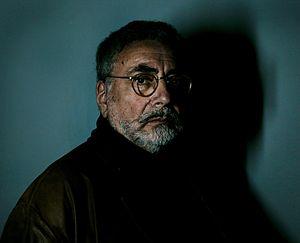
Agatha Christie est une collection de bande dessinée policière adaptée des œuvres de la romancière anglaise Agatha Christie. D'abord publiée chez les éditions Claude Lefrancq de 1995 à 1997, elle est éditée depuis 2002 chez Emmanuel Proust éditions.
François Rivière, né le 23 avril 1949 à Saintes, en Charente-Maritime, est un critique littéraire, éditeur, romancier, traducteur, biographe et auteur de plusieurs ouvrages sur la littérature policière et la littérature d'enfance et de jeunesse. Il est aussi scénariste de bande dessinée.